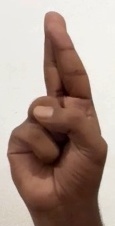
ASL sign: R